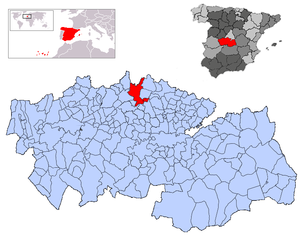
Santa Cruz del Retamar est une commune d'Espagne de la province de Tolède dans la communauté autonome de Castille-La Manche.